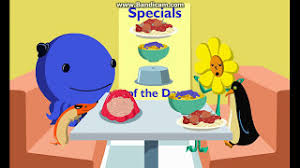
Portrait style: Cartoon Portrait